Project Echo

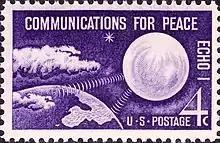
Echo 1 stamp – 1960 issue

Echo 1 was in diameter, had a non-rigid skin made of -thick Mylar, and had a total mass of , weighing at launch. During ground inflation tests, of air were needed to fill the balloon, but while in orbit, several pounds of gas were all that was required to fill the sphere. To address the problem of meteorite punctures and keep the sphere inflated, Echo 1 included a make-up gas system using two types of sublimating powders – of anthraquinone and of benzoic acid. It also had 107.9 MHz telemetry beacons, powered by five nickel-cadmium batteries that were charged by 70 solar cells mounted on the balloon. The spacecraft was useful to the calculation of atmospheric density and solar pressure, due to its large area-to-mass ratio. It was held together with Schjelbond, a proprietary adhesive developed by the Schjeldahl company.